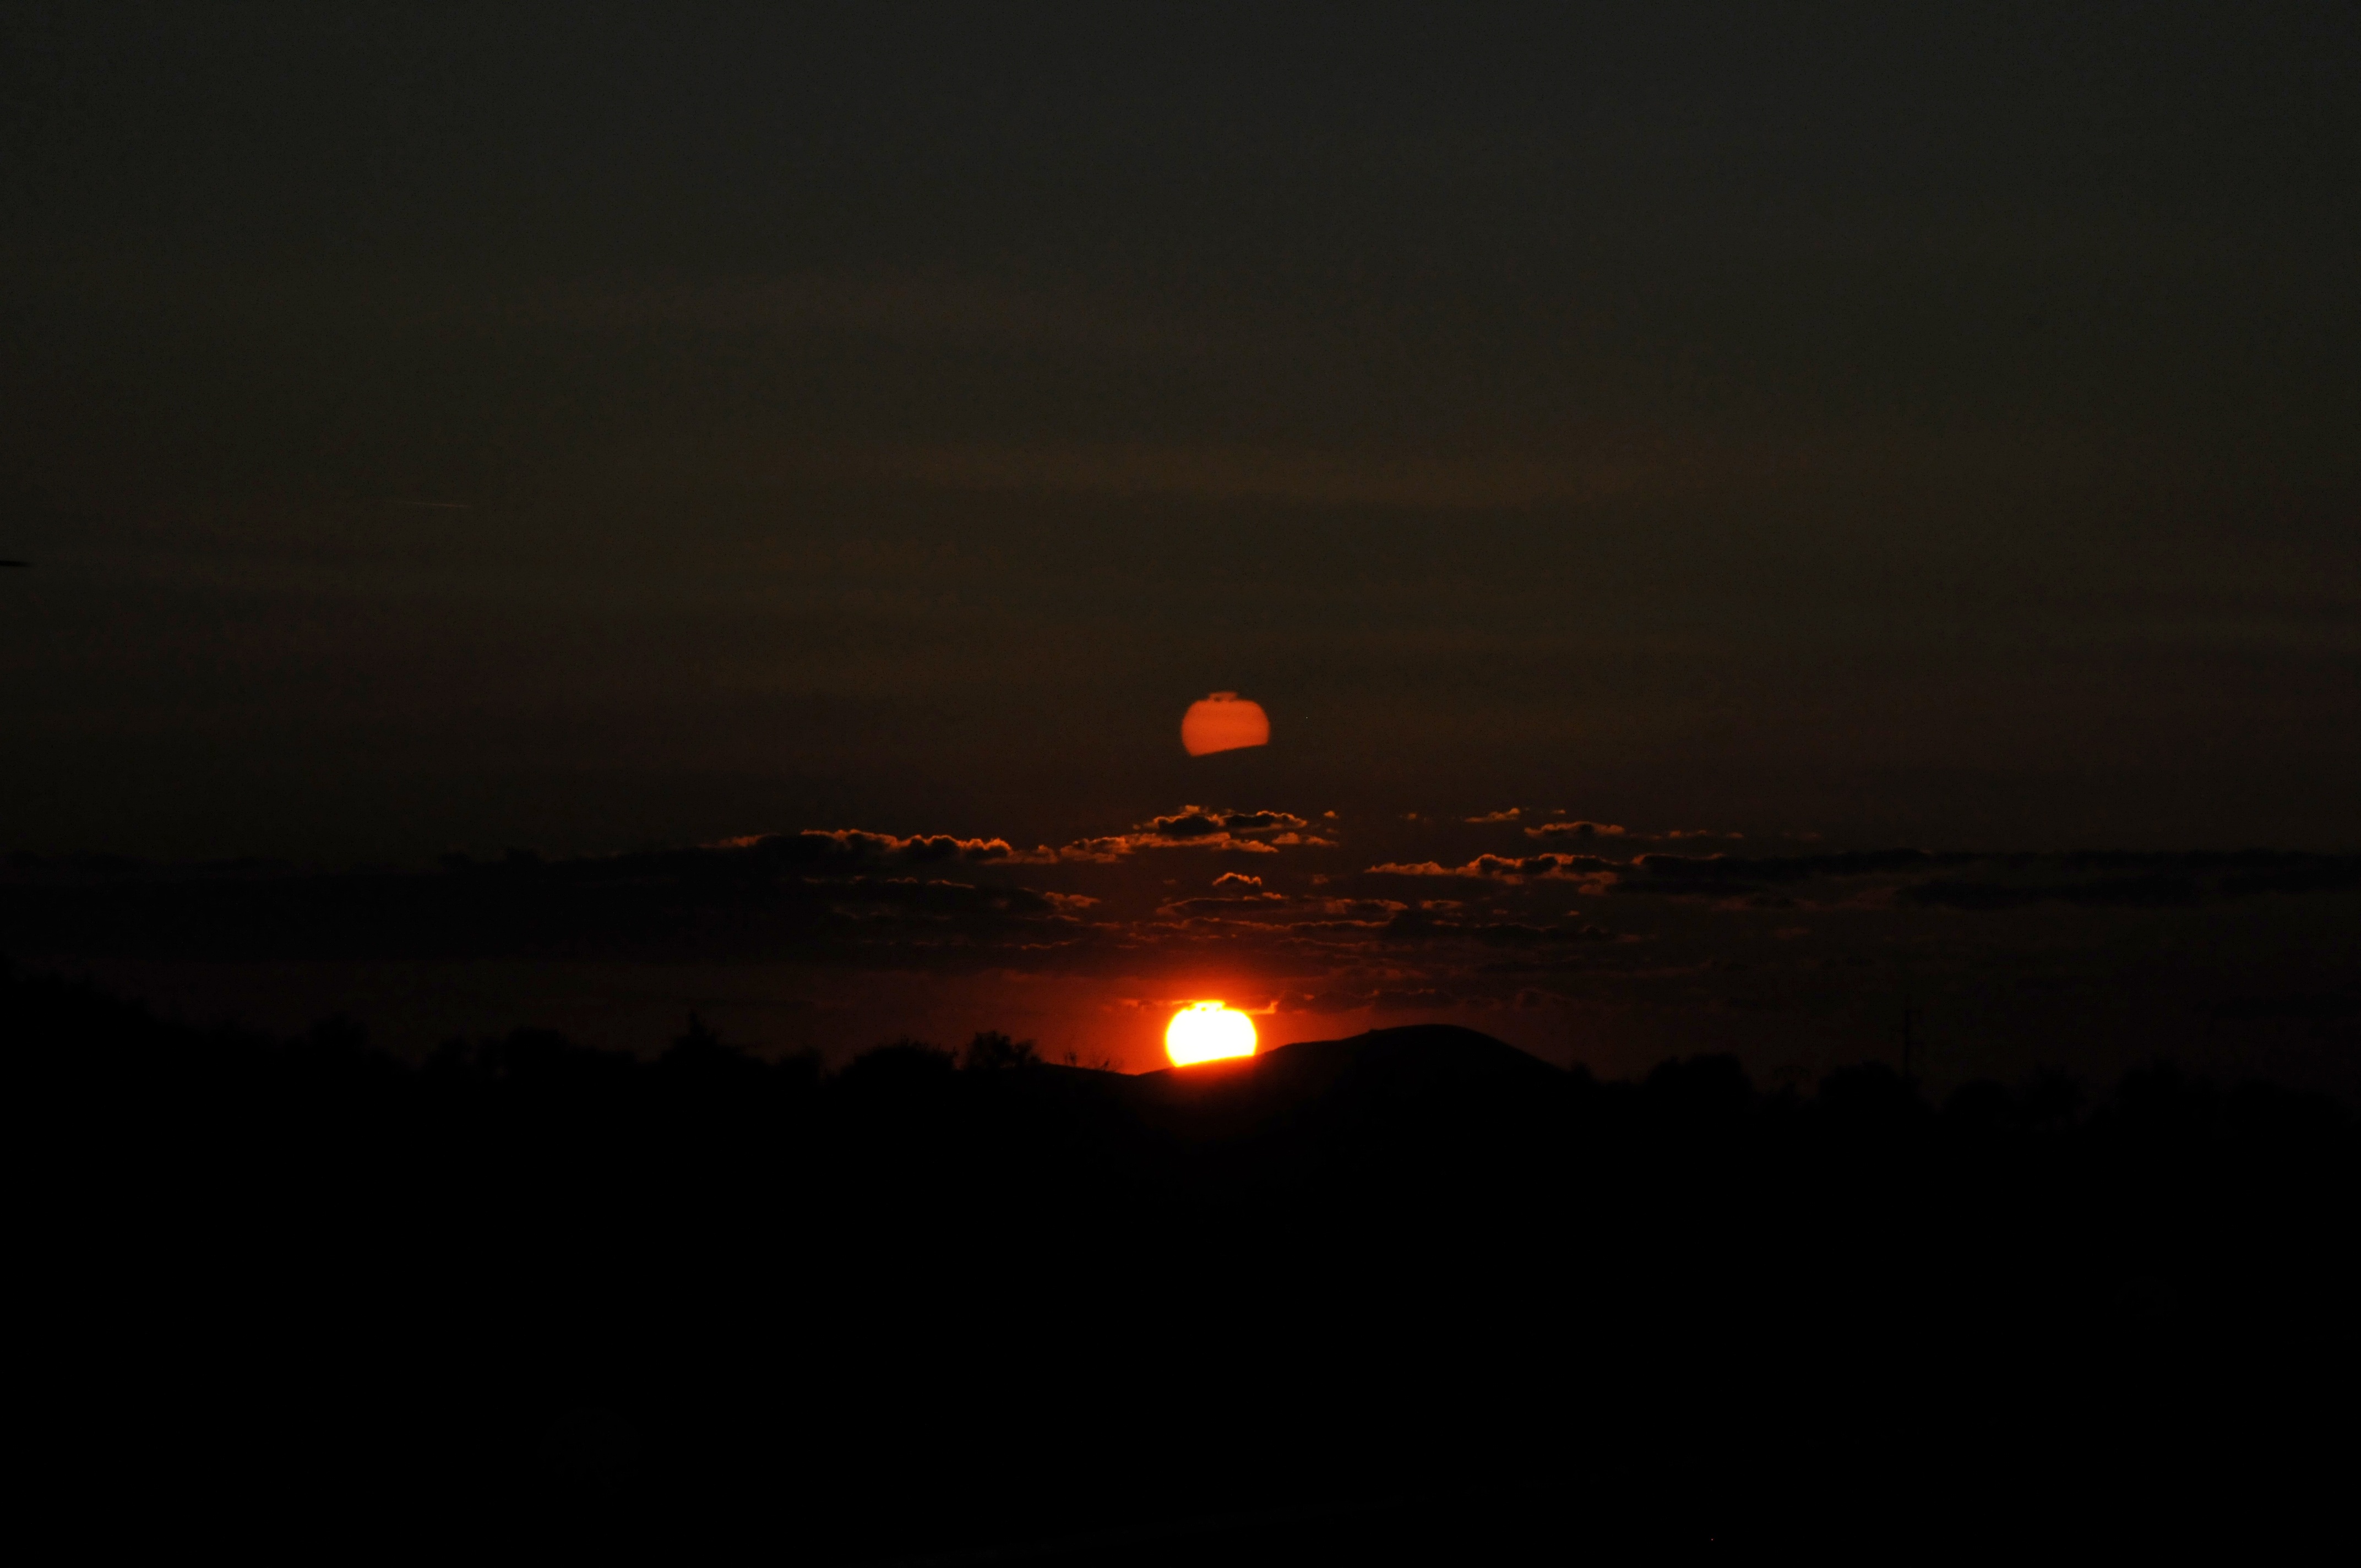
landscape, nature, horizon, light, cloud, sky, sunrise, sunset, night, morning, dawn, atmosphere, dusk, evening, twilight, red, darkness, moon, moonlight, clouds, afterglow, astronomical object, atmospheric phenomenon, atmosphere of earth